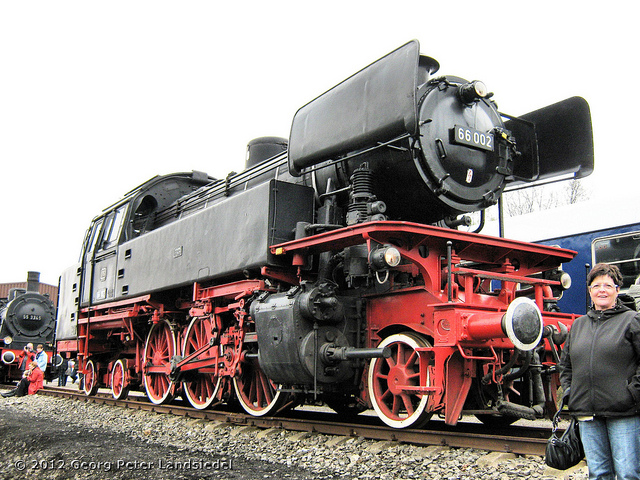
A train sitting on train tracks next to a woman.

There is a woman standing in front of this red and black train.

A woman is standing by an old train.

The large old train has large red wheels.